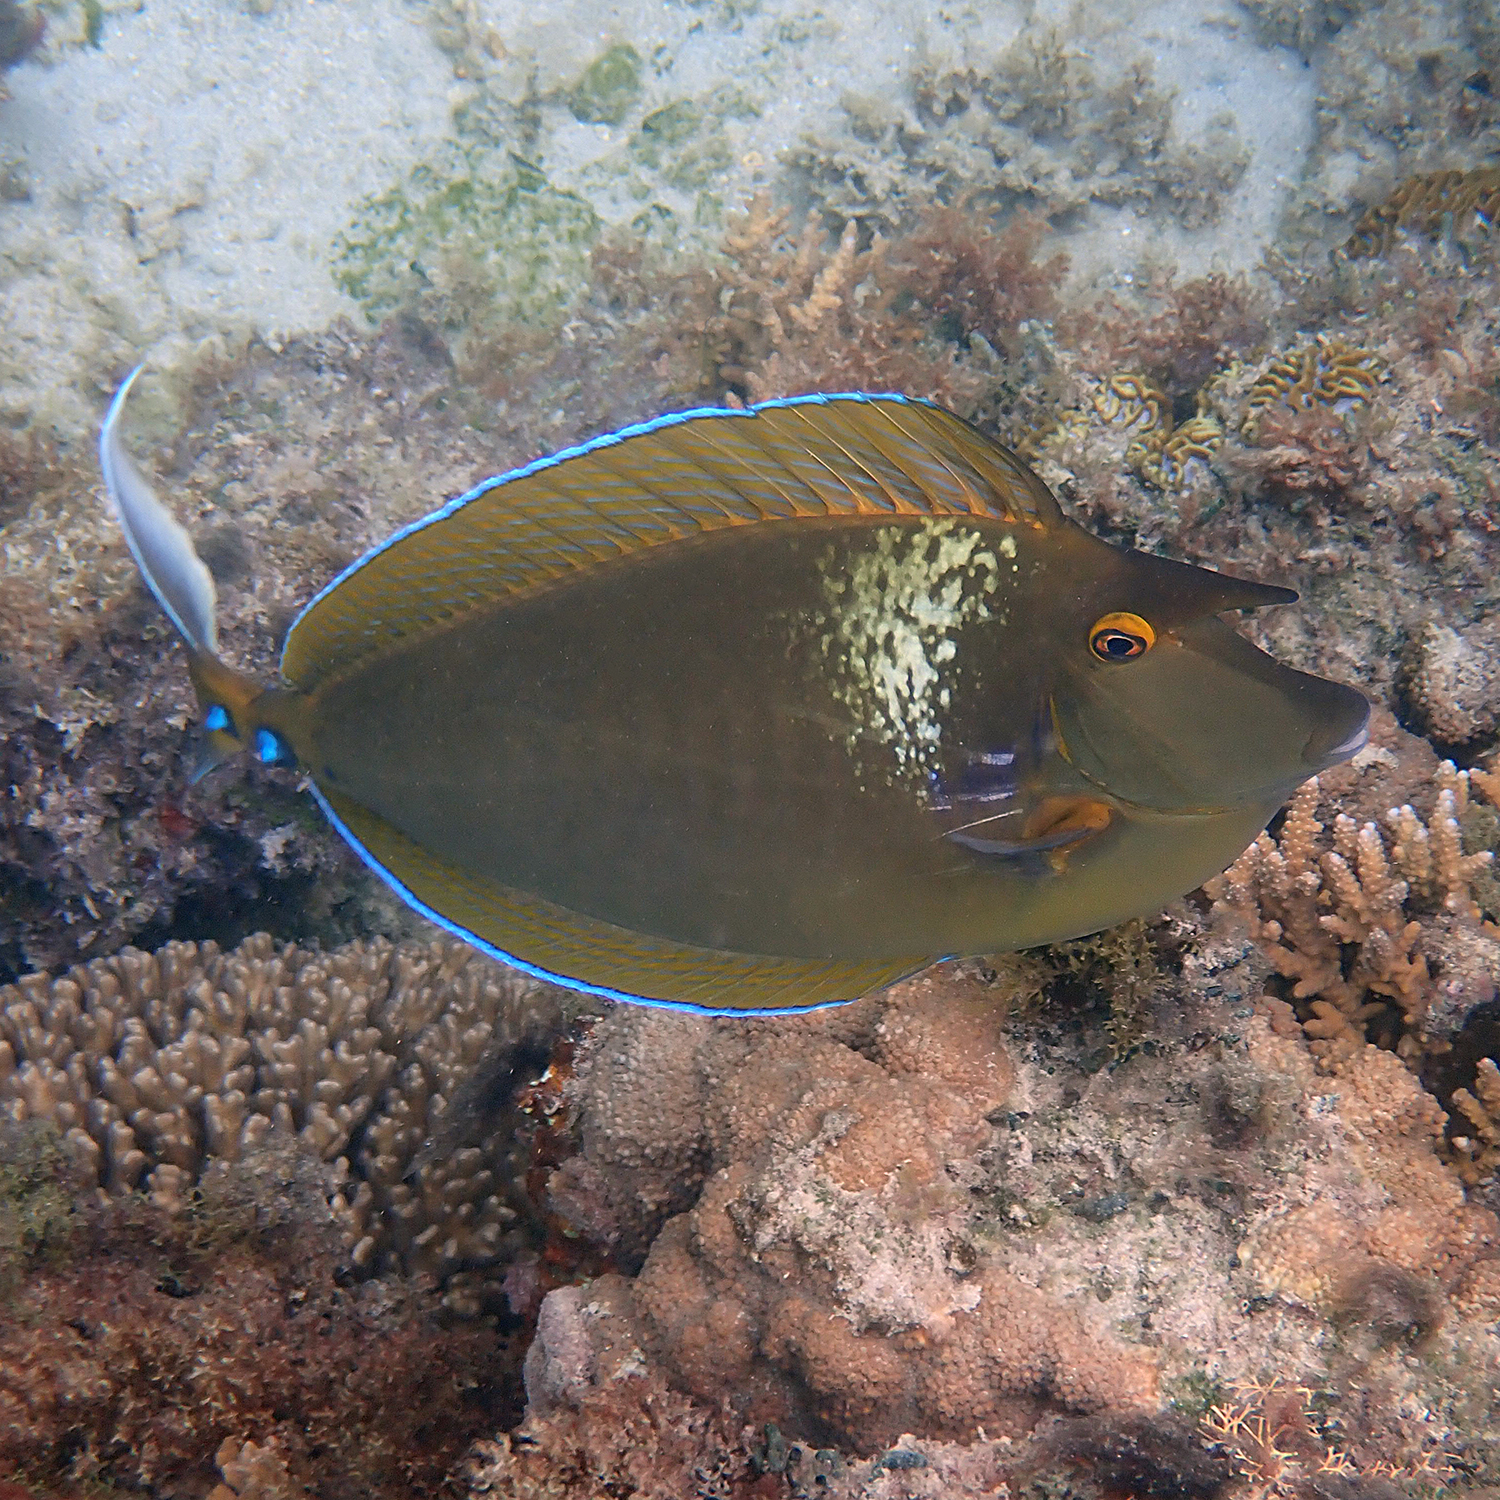
Naso unicornis (Bluespine Unicornfish)